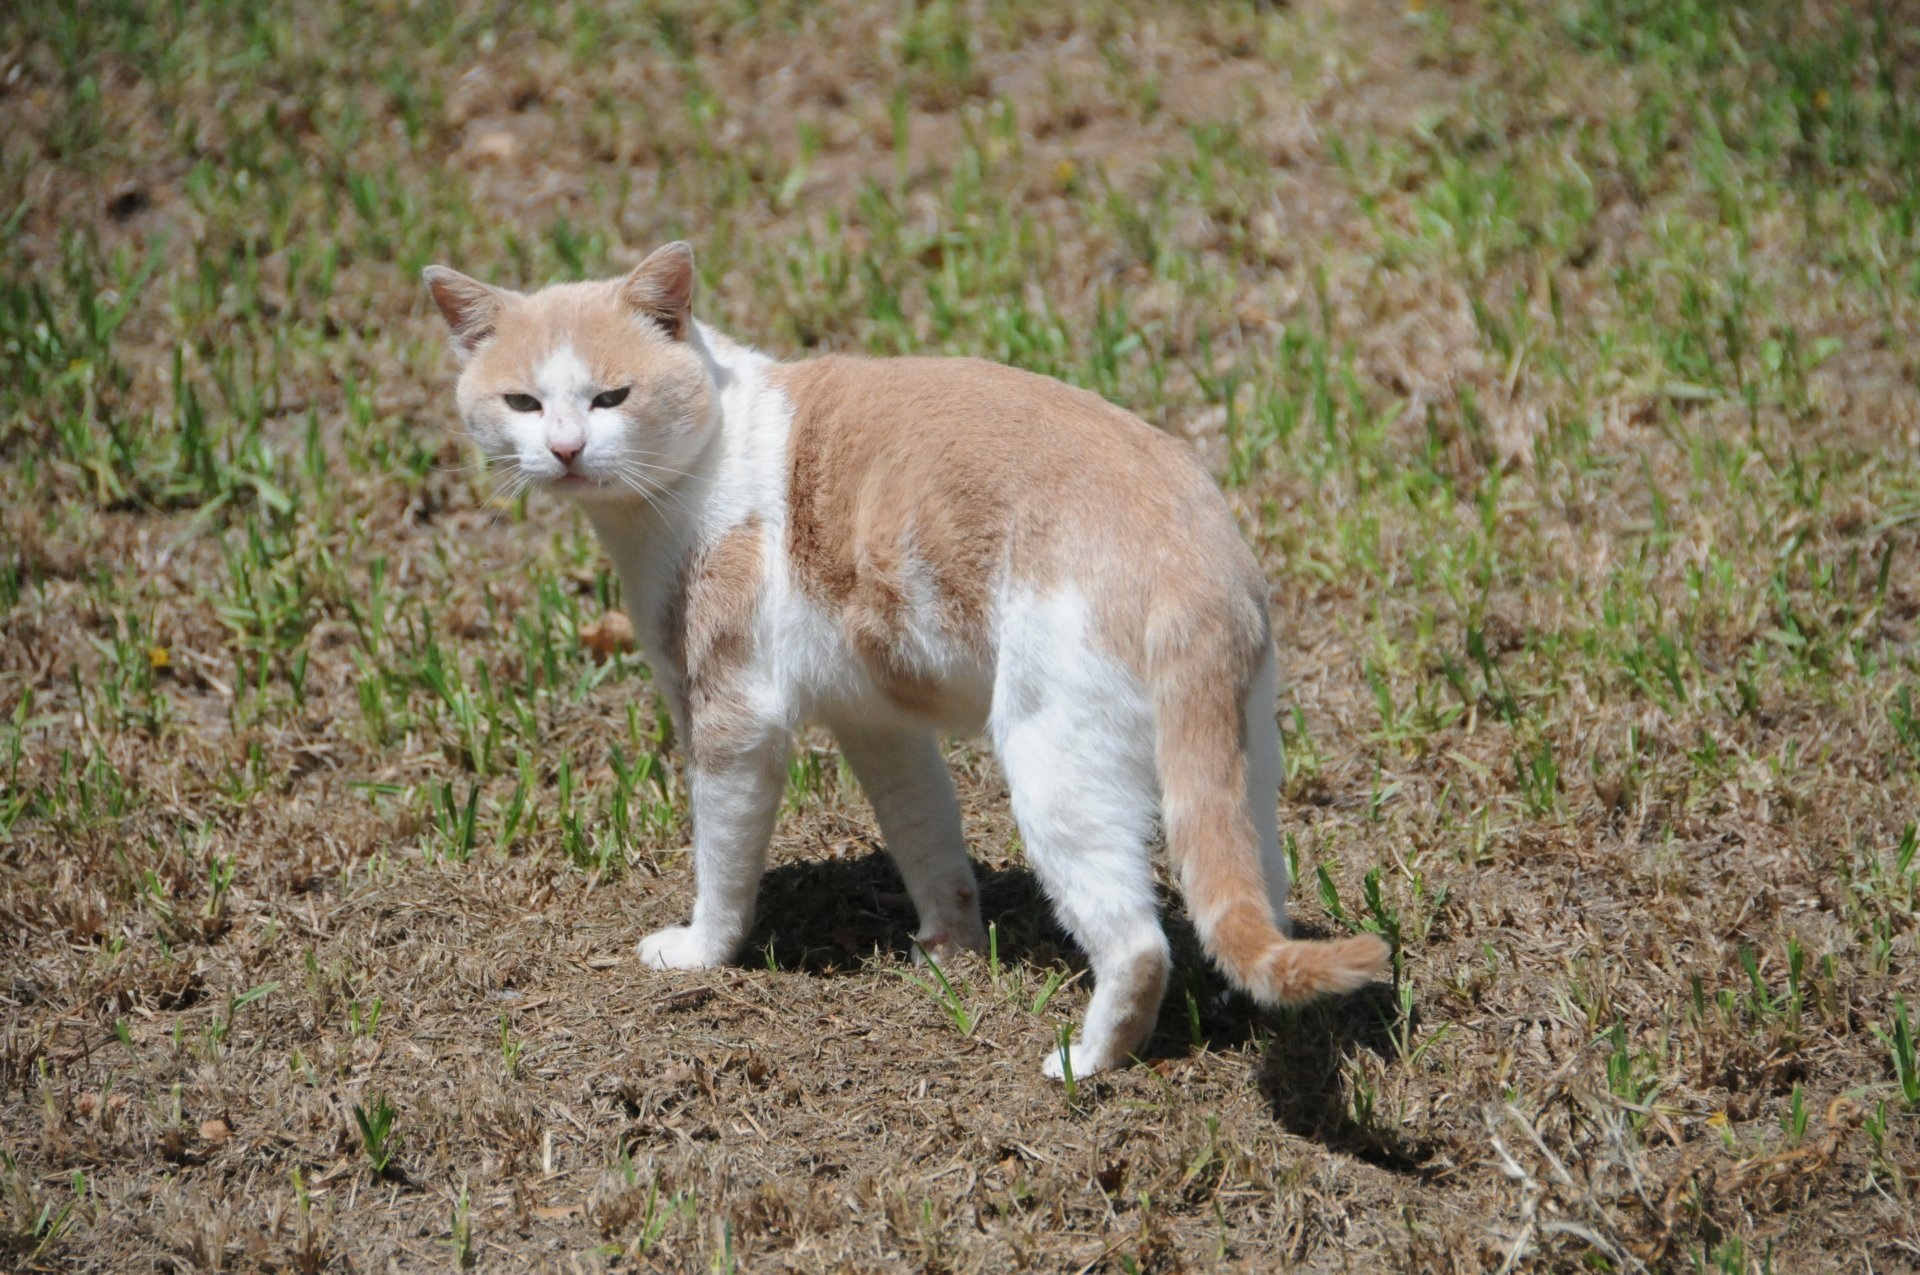
wildlife, pet, cat, mammal, fauna, outdoors, whiskers, kitty, vertebrate, ginger, puma, wild cat, small to medium sized cats, cat like mammal